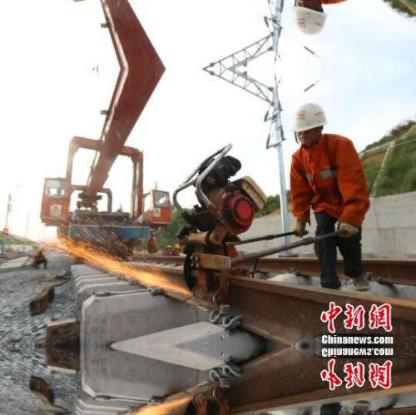
Objects in the image:
label: helmet
label: helmet